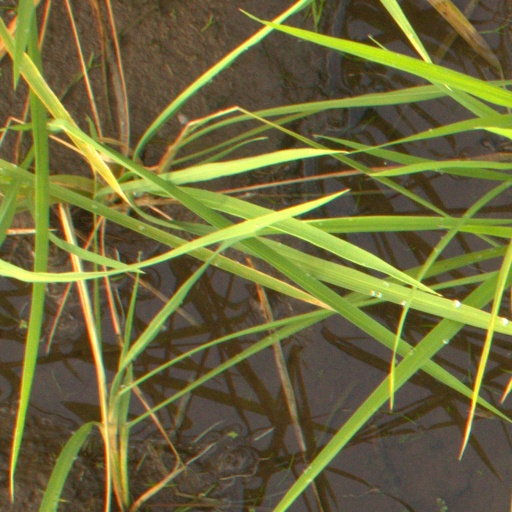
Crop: rice